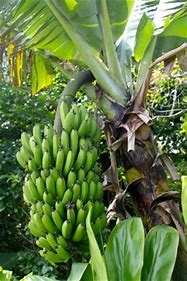
Label: banana